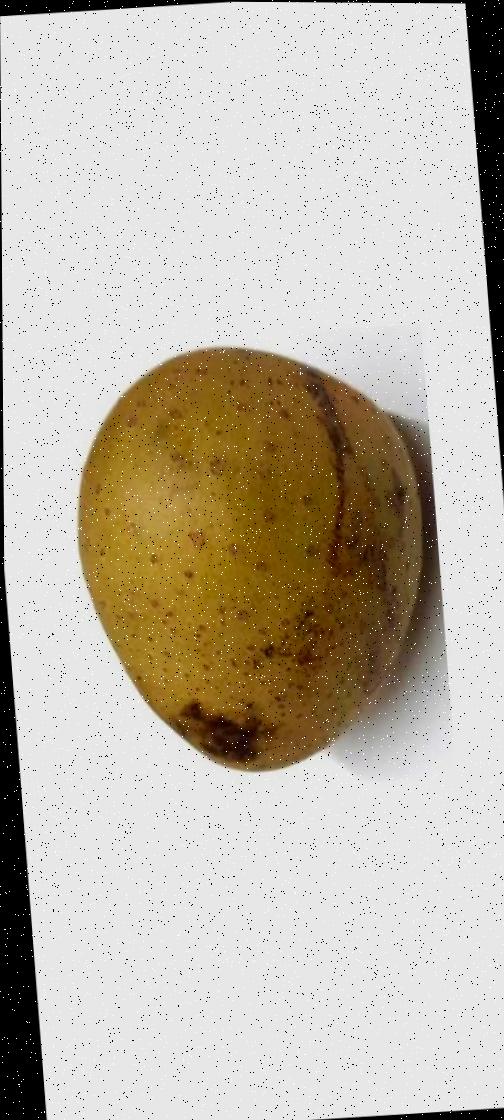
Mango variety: Gourmoti